1715 Treasure Fleet

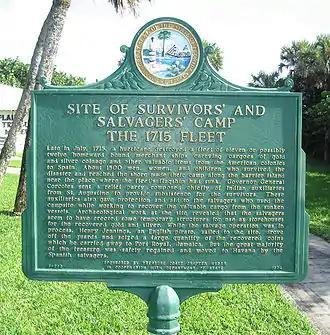
Historical marker designating the site of the Survivors' and Salvagers' Camp - 1715 Fleet

Treasure hunter Kip Wagner found the first of the fleet's treasure in 1961, and continued searching throughout the remaining decade, eventually finding millions of dollars worth of gold, silver, and other artifacts. He and his team built an exhibit held at National Geographic "Explorers Hall" in Washington, D.C. that was featured in the January 1965 issue of "National Geographic". This was the beginning of a fine collection of 1715 plate fleet treasure that brought hundreds of visitors from around the world. Wagner published his book "Pieces of Eight" (Recovering The Riches Of A Lost Spanish Fleet) in 1966. This is a detailed account of the finding and exploration of many of these shipwrecks along Florida's "Treasure Coast". An exhibit was set up with a grand opening on May 1, 1967, at the First National Bank of Satellite Beach, Florida.